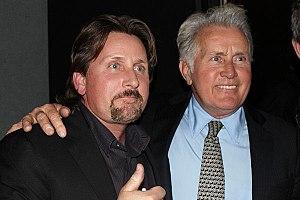
Emilio Estevez est un acteur, réalisateur, scénariste et producteur américain né le 12 mai 1962 à New York.